Paraphysornis

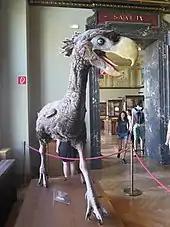

The vertebral column is well preserved and shows the presence of thirteen cervical vertebrae displaying strong curvature (kyphosis) over cervicals one to five and a less developed curvature (lordosis) over cervicals eight to twelve, with those between these sections articulating almost straight, which gives the animal's neck the traditional avian S-curve. The atlas and axis resemble those of "Mesembriornis" in general shape, with the atlas being both taller and narrower than that of "Psilopterus". Following the cervical series are five thoracic dorsal vertebrae followed by a 6th that is integrated into the poorly preserved pelvic region and may represent a sacral vertebra. At least the first dorsal vertebrae do not possess neural spines as high as in "Psilopterus" or "Andalgalornis". The pelvis is too poorly preserved to give an idea of its morphology, however its anterior and superior portions are present and preserve the iliac crest, which appears similar to that of "Psilopterus" and "Mesembriornis". Few ribs are preserved, but those that are appear robust in morphology.